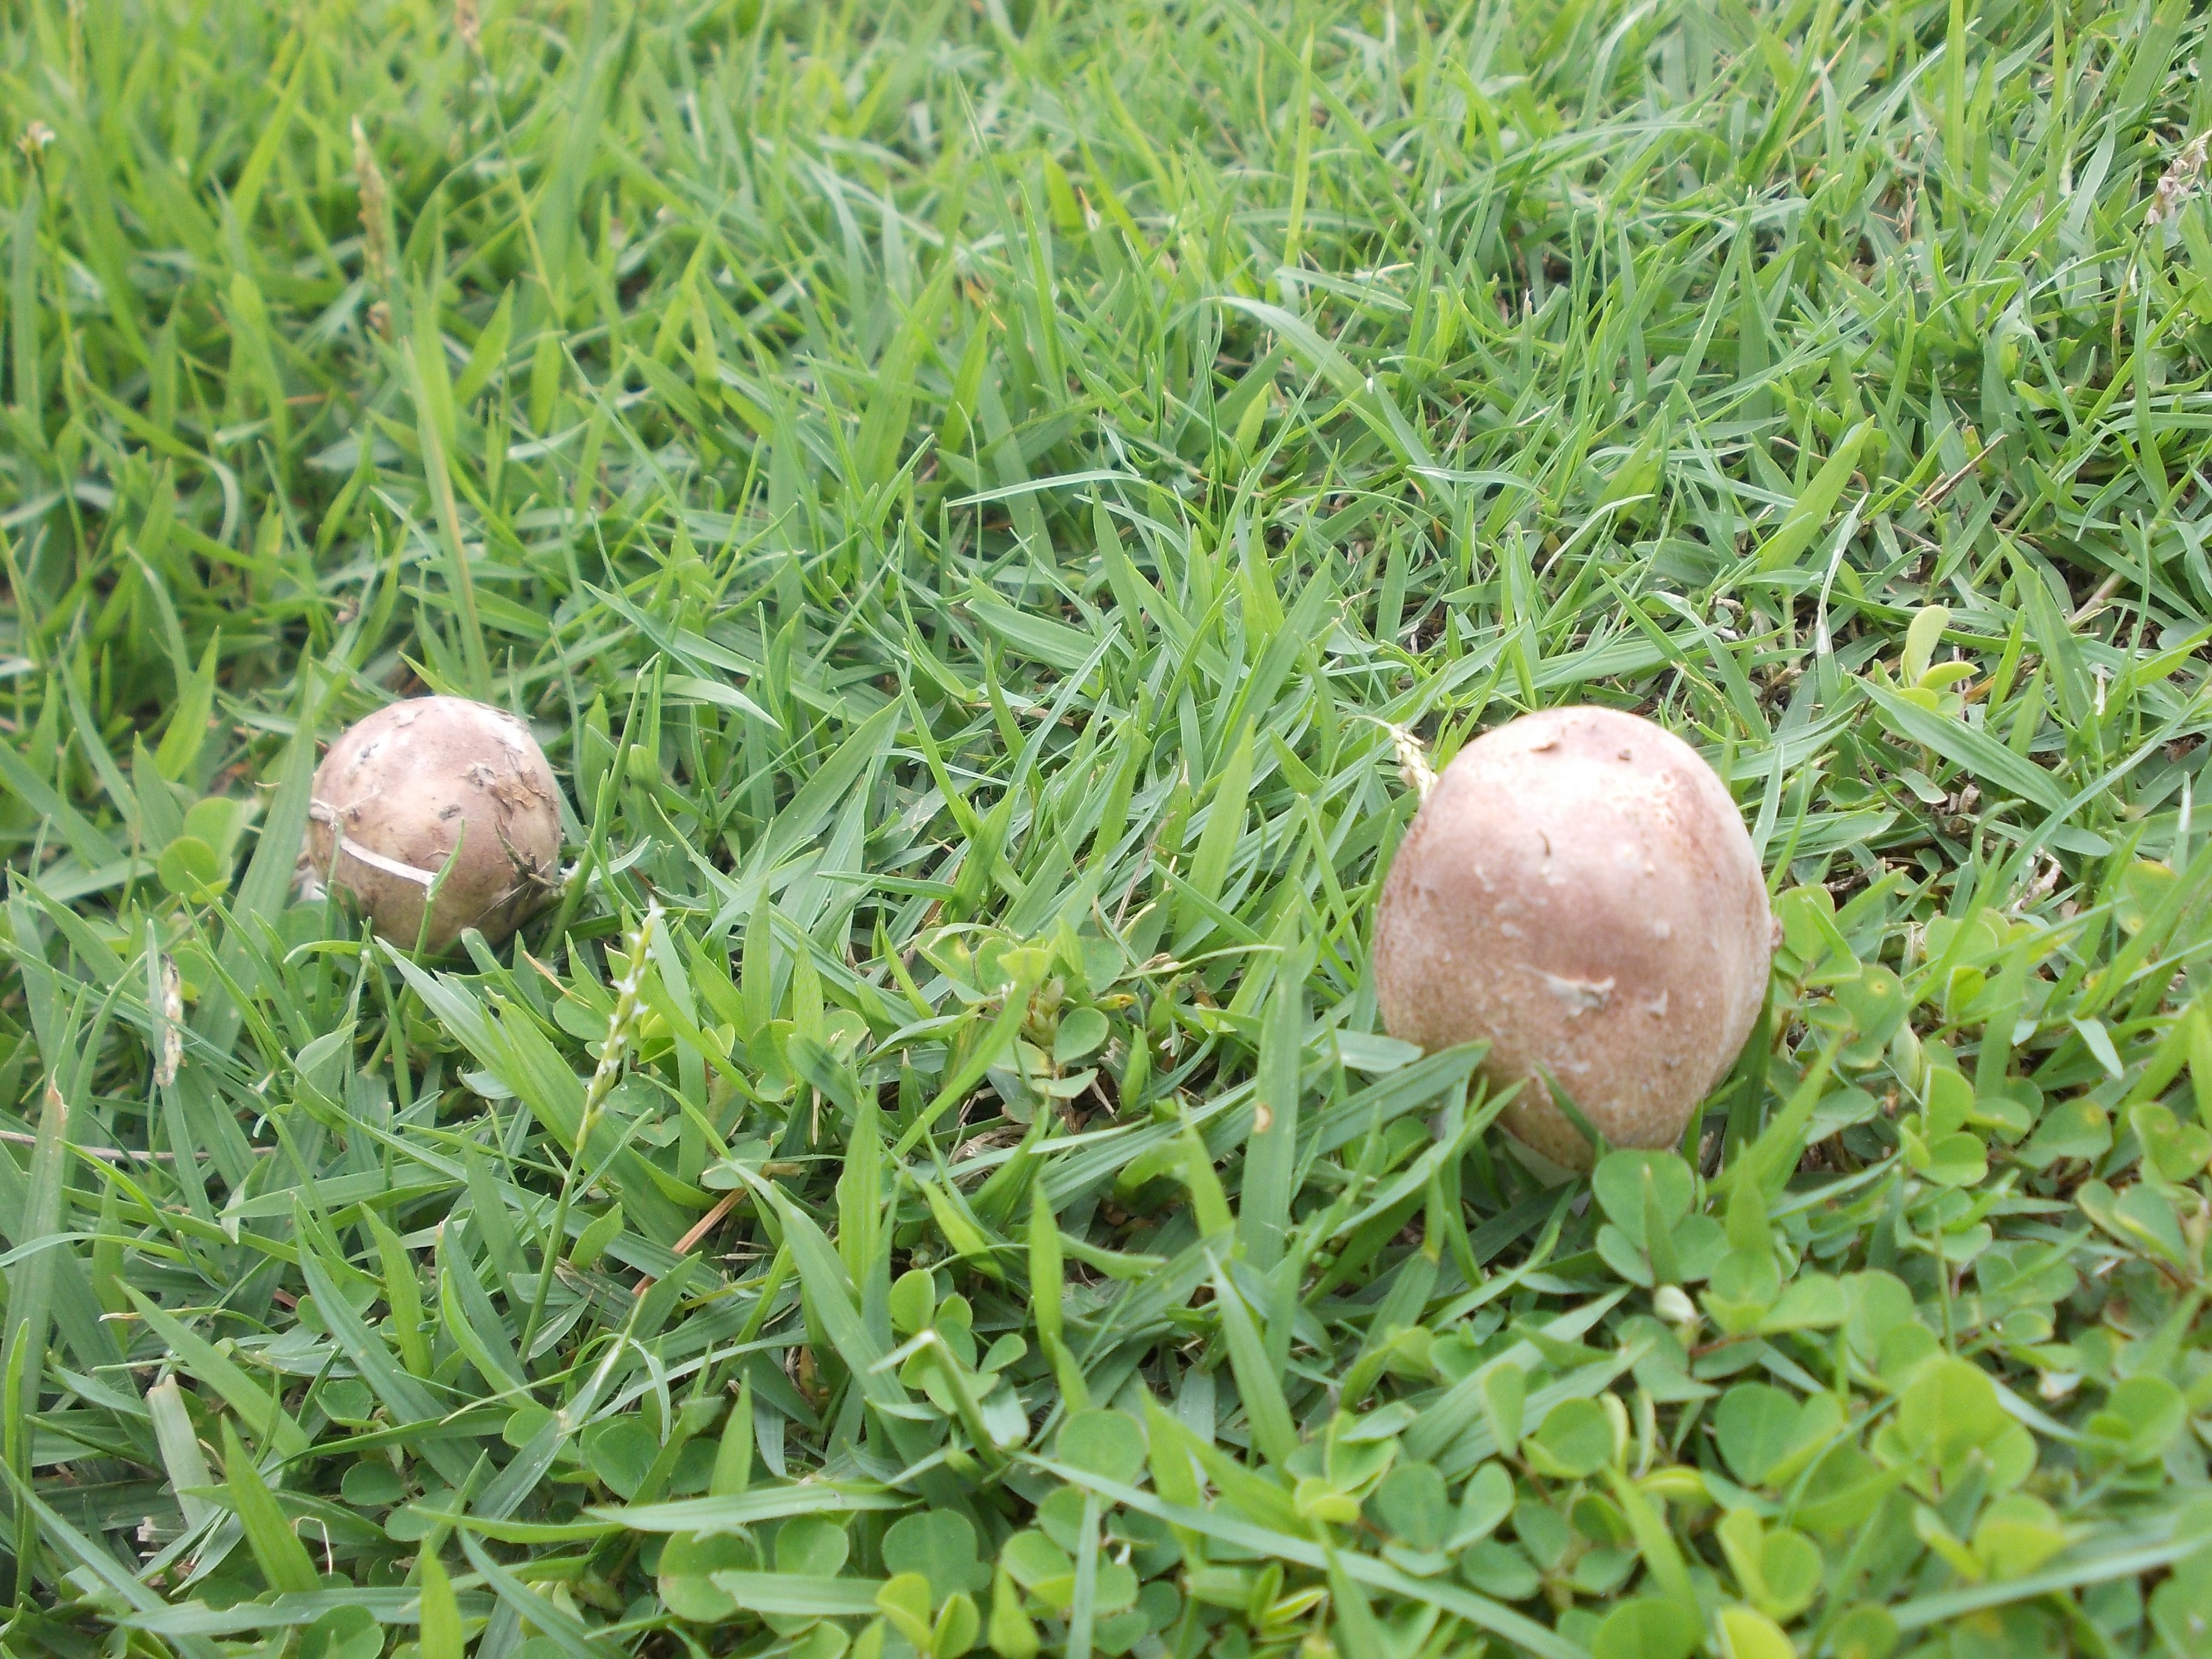
grass, plant, lawn, flower, food, produce, flowering plant, land plant